Hsieh Su-wei career statistics

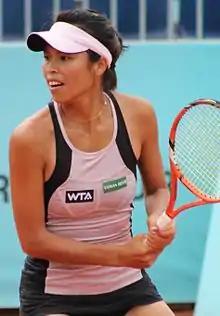
Hsieh at the 2014 Madrid Open

"Only main-draw results in WTA Tour, Grand Slam tournaments, Fed Cup/Billie Jean King Cup and Olympic Games are included in win–loss records."